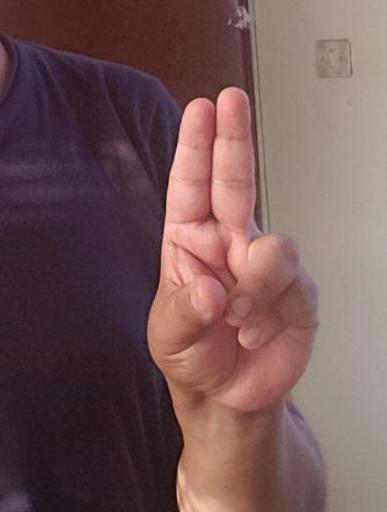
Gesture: two_up